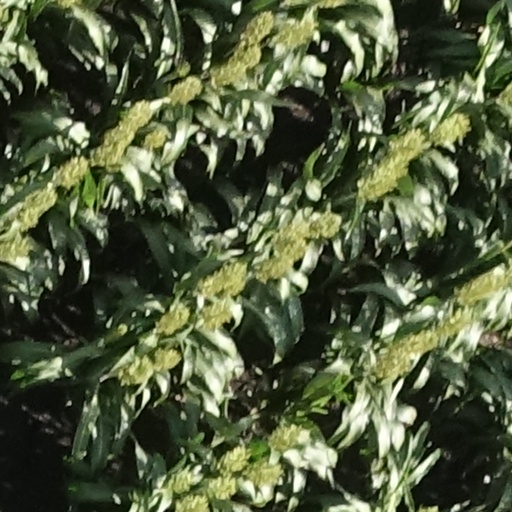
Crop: sorghum